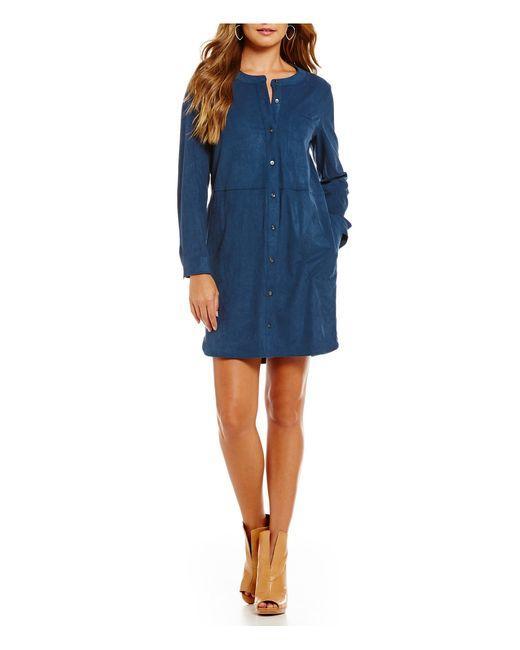
Rundhalsausschnitt voller Ärmel Denim Midi